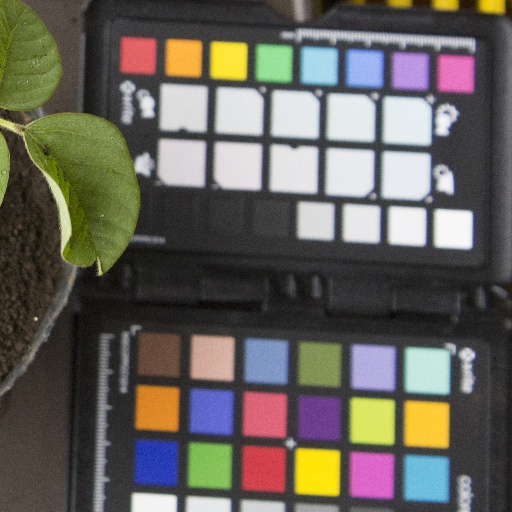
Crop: soybean